Ettringite

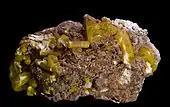
Ettringite, 6.5 × 3.2 cm. N'Chwaning Mines, Kalahari manganese fields, Northern Cape Province, South Africa

Ettringite was first described in 1874 by , for an occurrence near the Ettringer Bellerberg Volcano, Ettringen, Rheinland-Pfalz, Germany. It occurs within metamorphically altered limestone adjacent to igneous intrusive rocks or within xenoliths. It also occurs as weathering crusts on larnite in the Hatrurim Formation of Israel. It occurs associated with portlandite, afwillite and hydrocalumite at Scawt Hill, Ireland and with afwillite, hydrocalumite, mayenite and gypsum in the Hatrurim Formation. It has also been reported from the Zeilberg quarry, Maroldsweisach, Bavaria; at Boisséjour, near Clermont-Ferrand, Puy-de-Dôme, Auvergne, France; the N’Chwaning mine, Kuruman district, Cape Province, South Africa; in the US, occurrences were found in spurrite-merwinite-gehlenite skarn at the 910 level of the Commercial quarry, Crestmore, Riverside County, California and in the Lucky Cuss mine, Tombstone, Arizona.